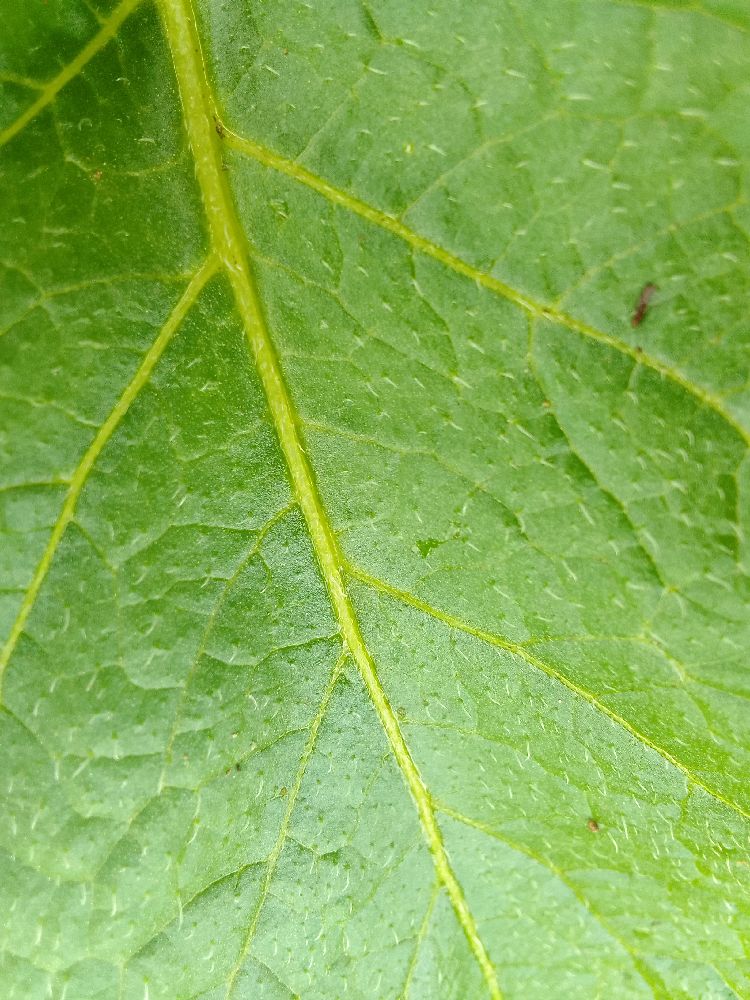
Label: Healthy